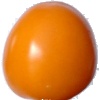
Label: Tomato Yellow 1